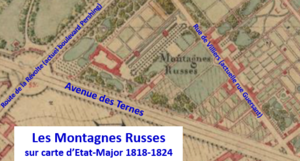
Montagnes russes ouvertes en 1816 dans le quartier des Ternes
La villa des Ternes est une voie du 17ᵉ arrondissement de Paris, en France.